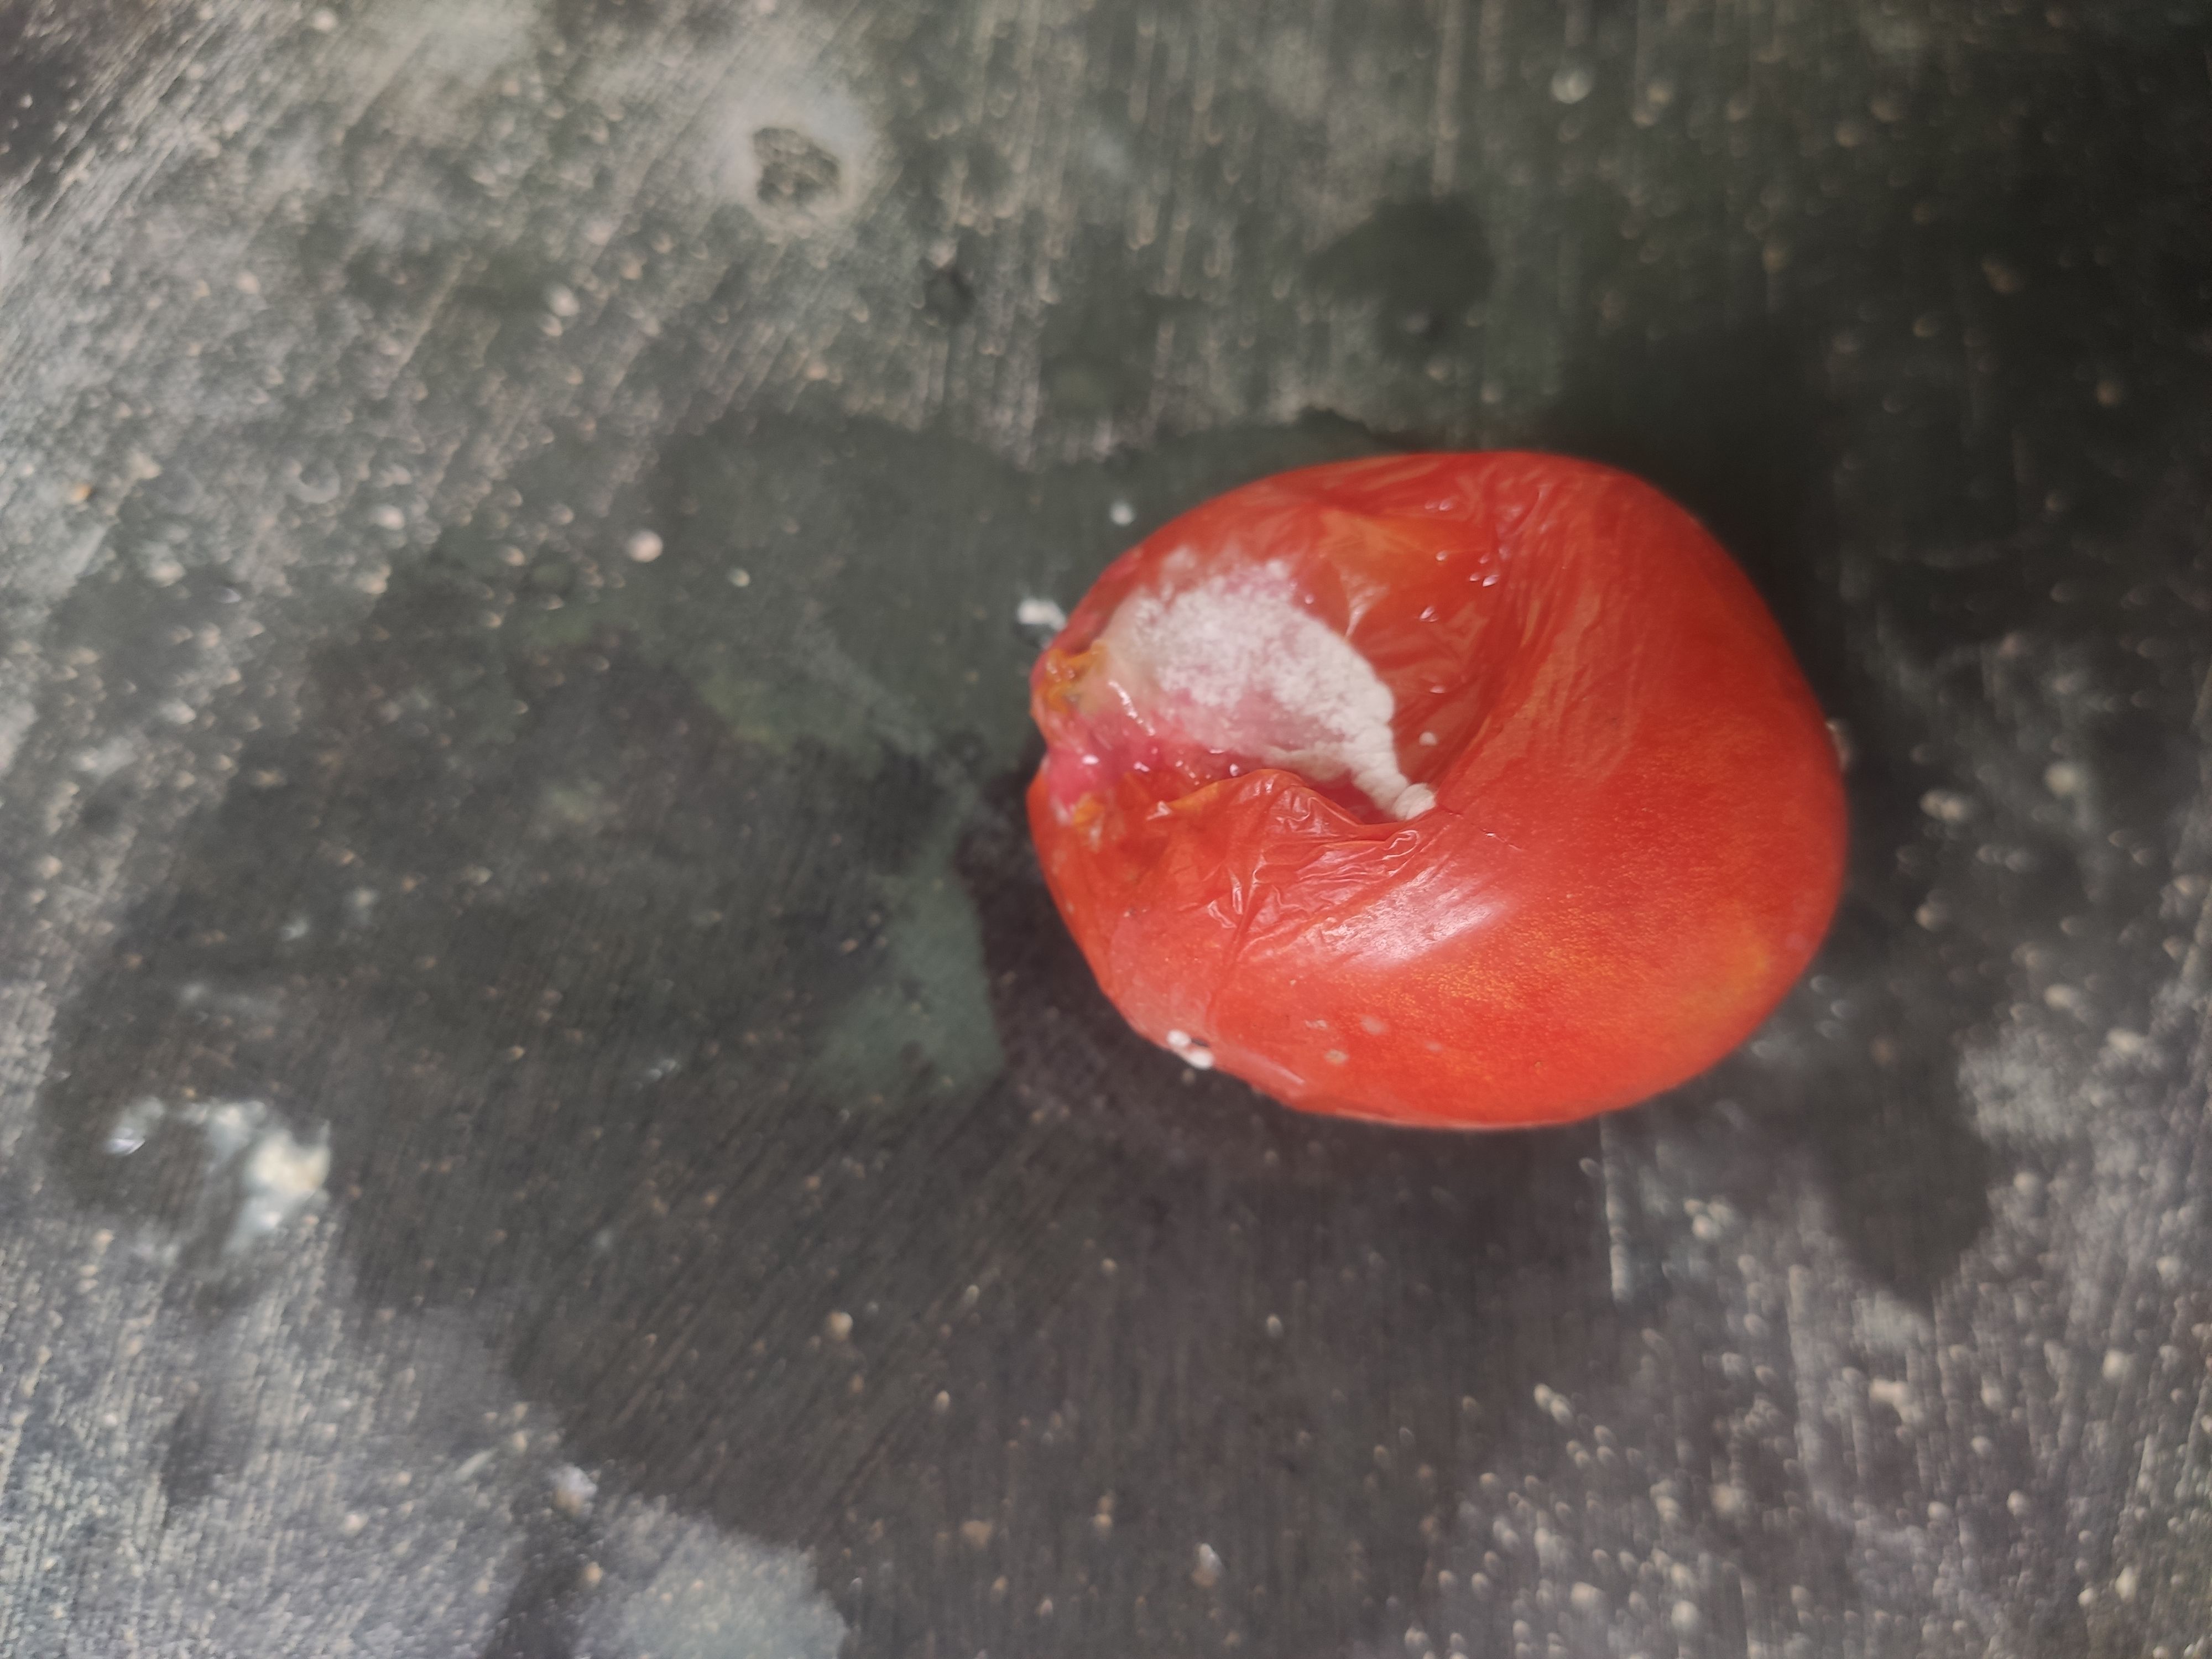
Fruit: tomatoes
Grade: 3rd-grade